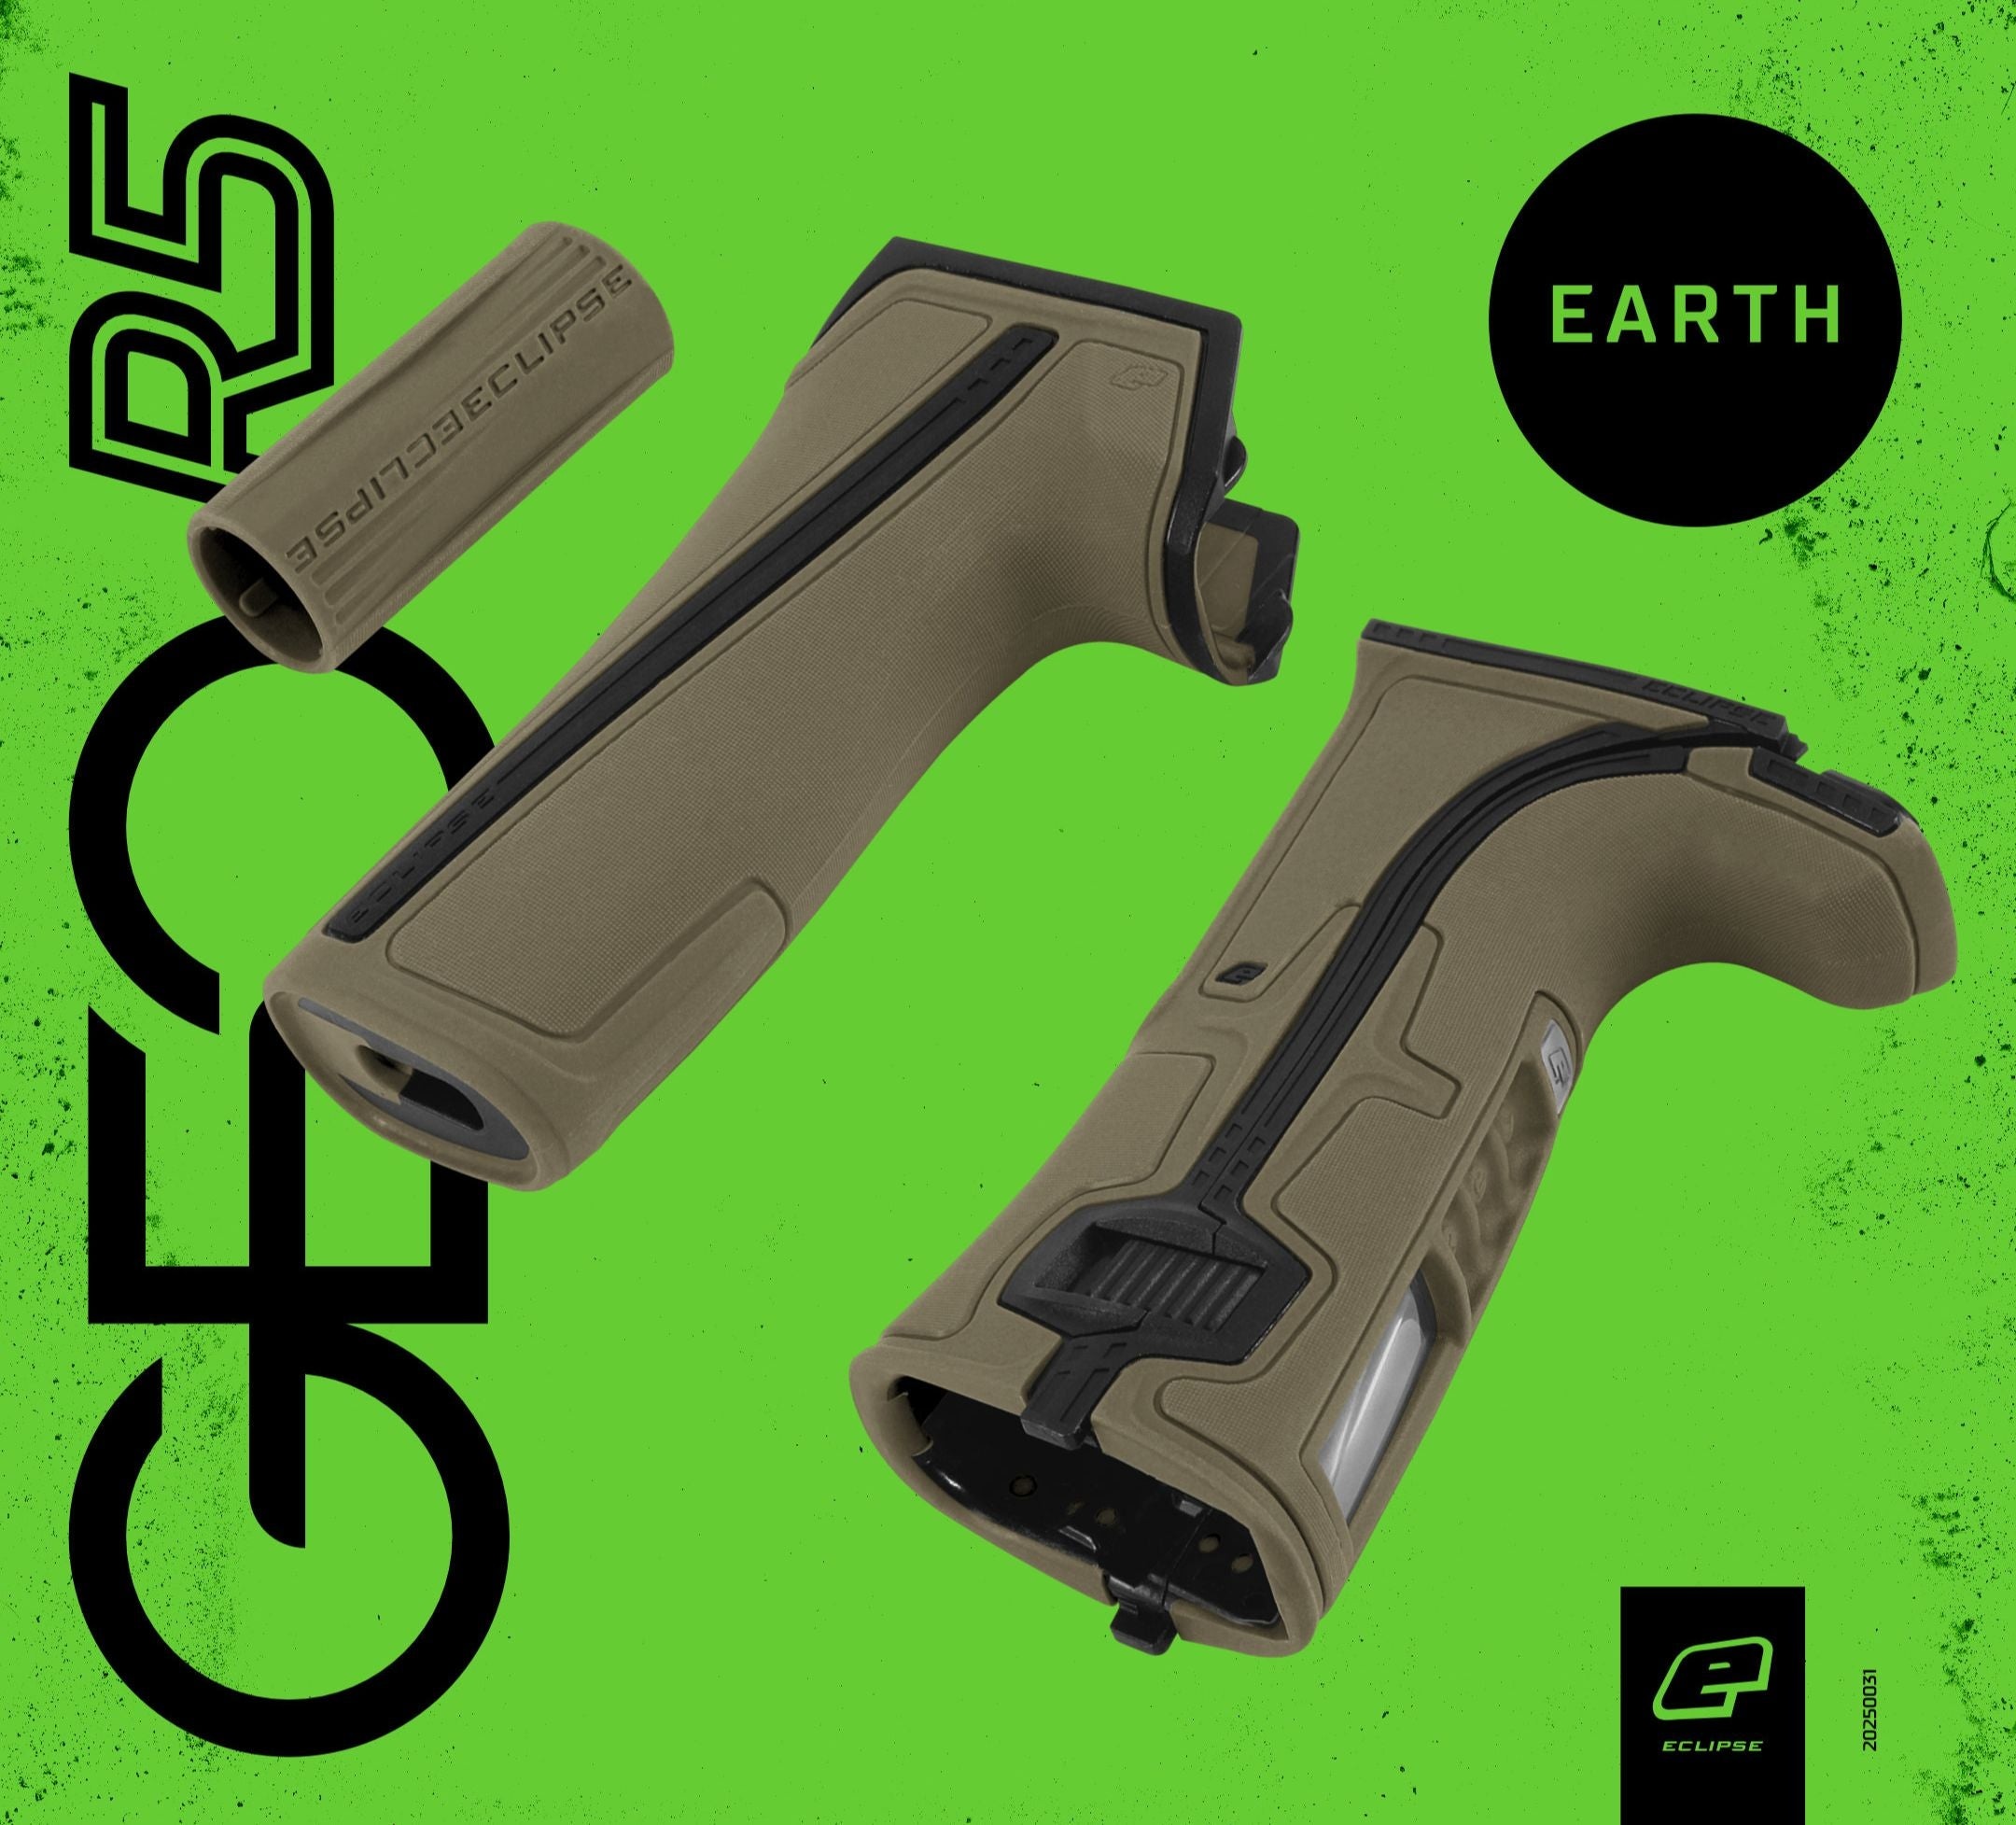
Planet Eclipse Geo R5 Grip Kit
A complete set of colour matched OEM replacement rubber grips for your Planet Eclipse Geo R5 Paintball Gun Features: Two piece tool-less wrap-around interlocking grips with integrated push-button console and display lens Non-slip rubberised foregrip/battery cover Colour matched rubber barrel sleeve (compatible with S63 and Shaft FL) Composition: Rubber Plastic
Brand: Planet Eclipse
Category: Sporting Goods > Outdoor Recreation > Hunting & Shooting > Paintball > Paintball Gun Parts & Accessories > Paintball Gun Drop Forwards